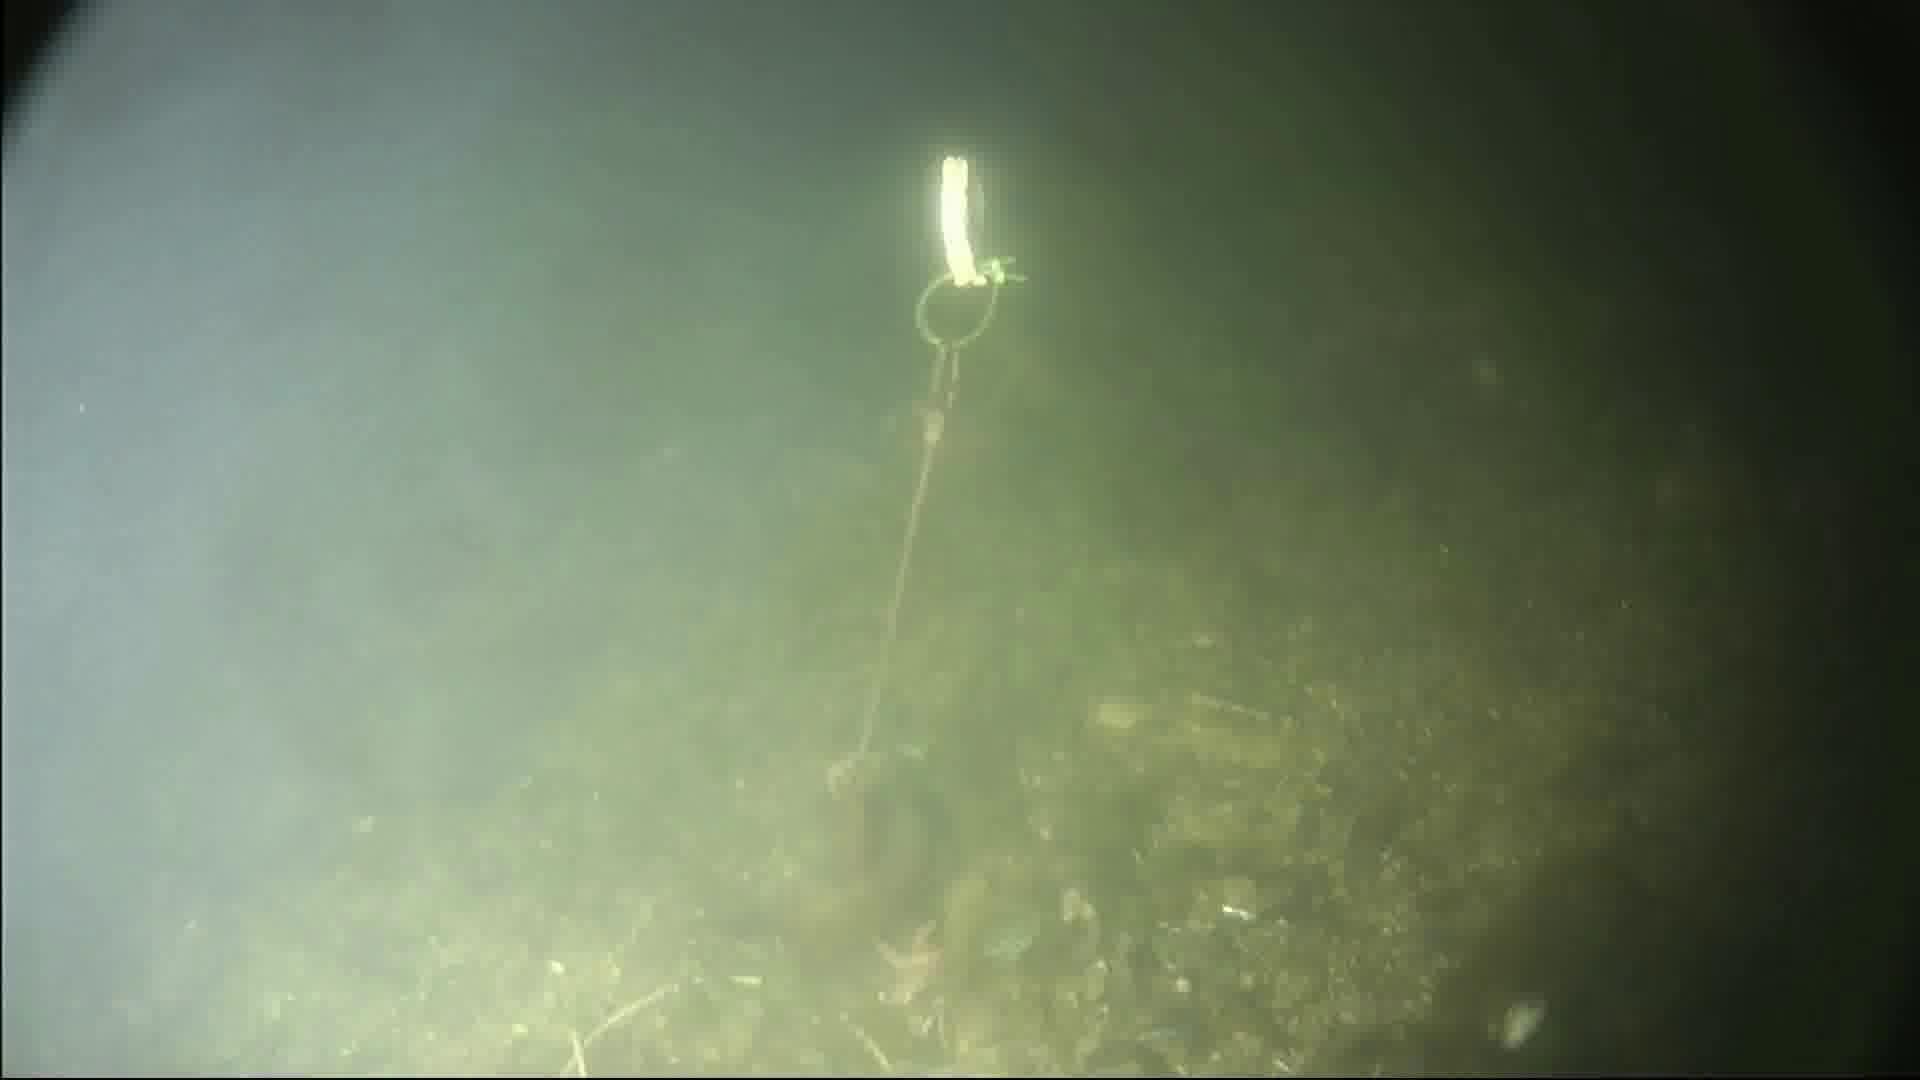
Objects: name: starfish
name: crab
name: small_fish